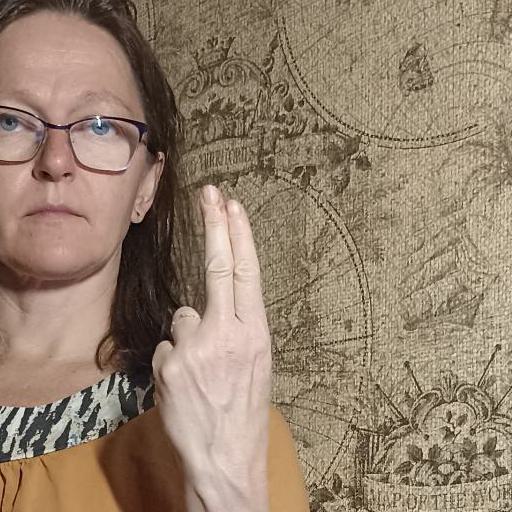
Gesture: two_up_inverted